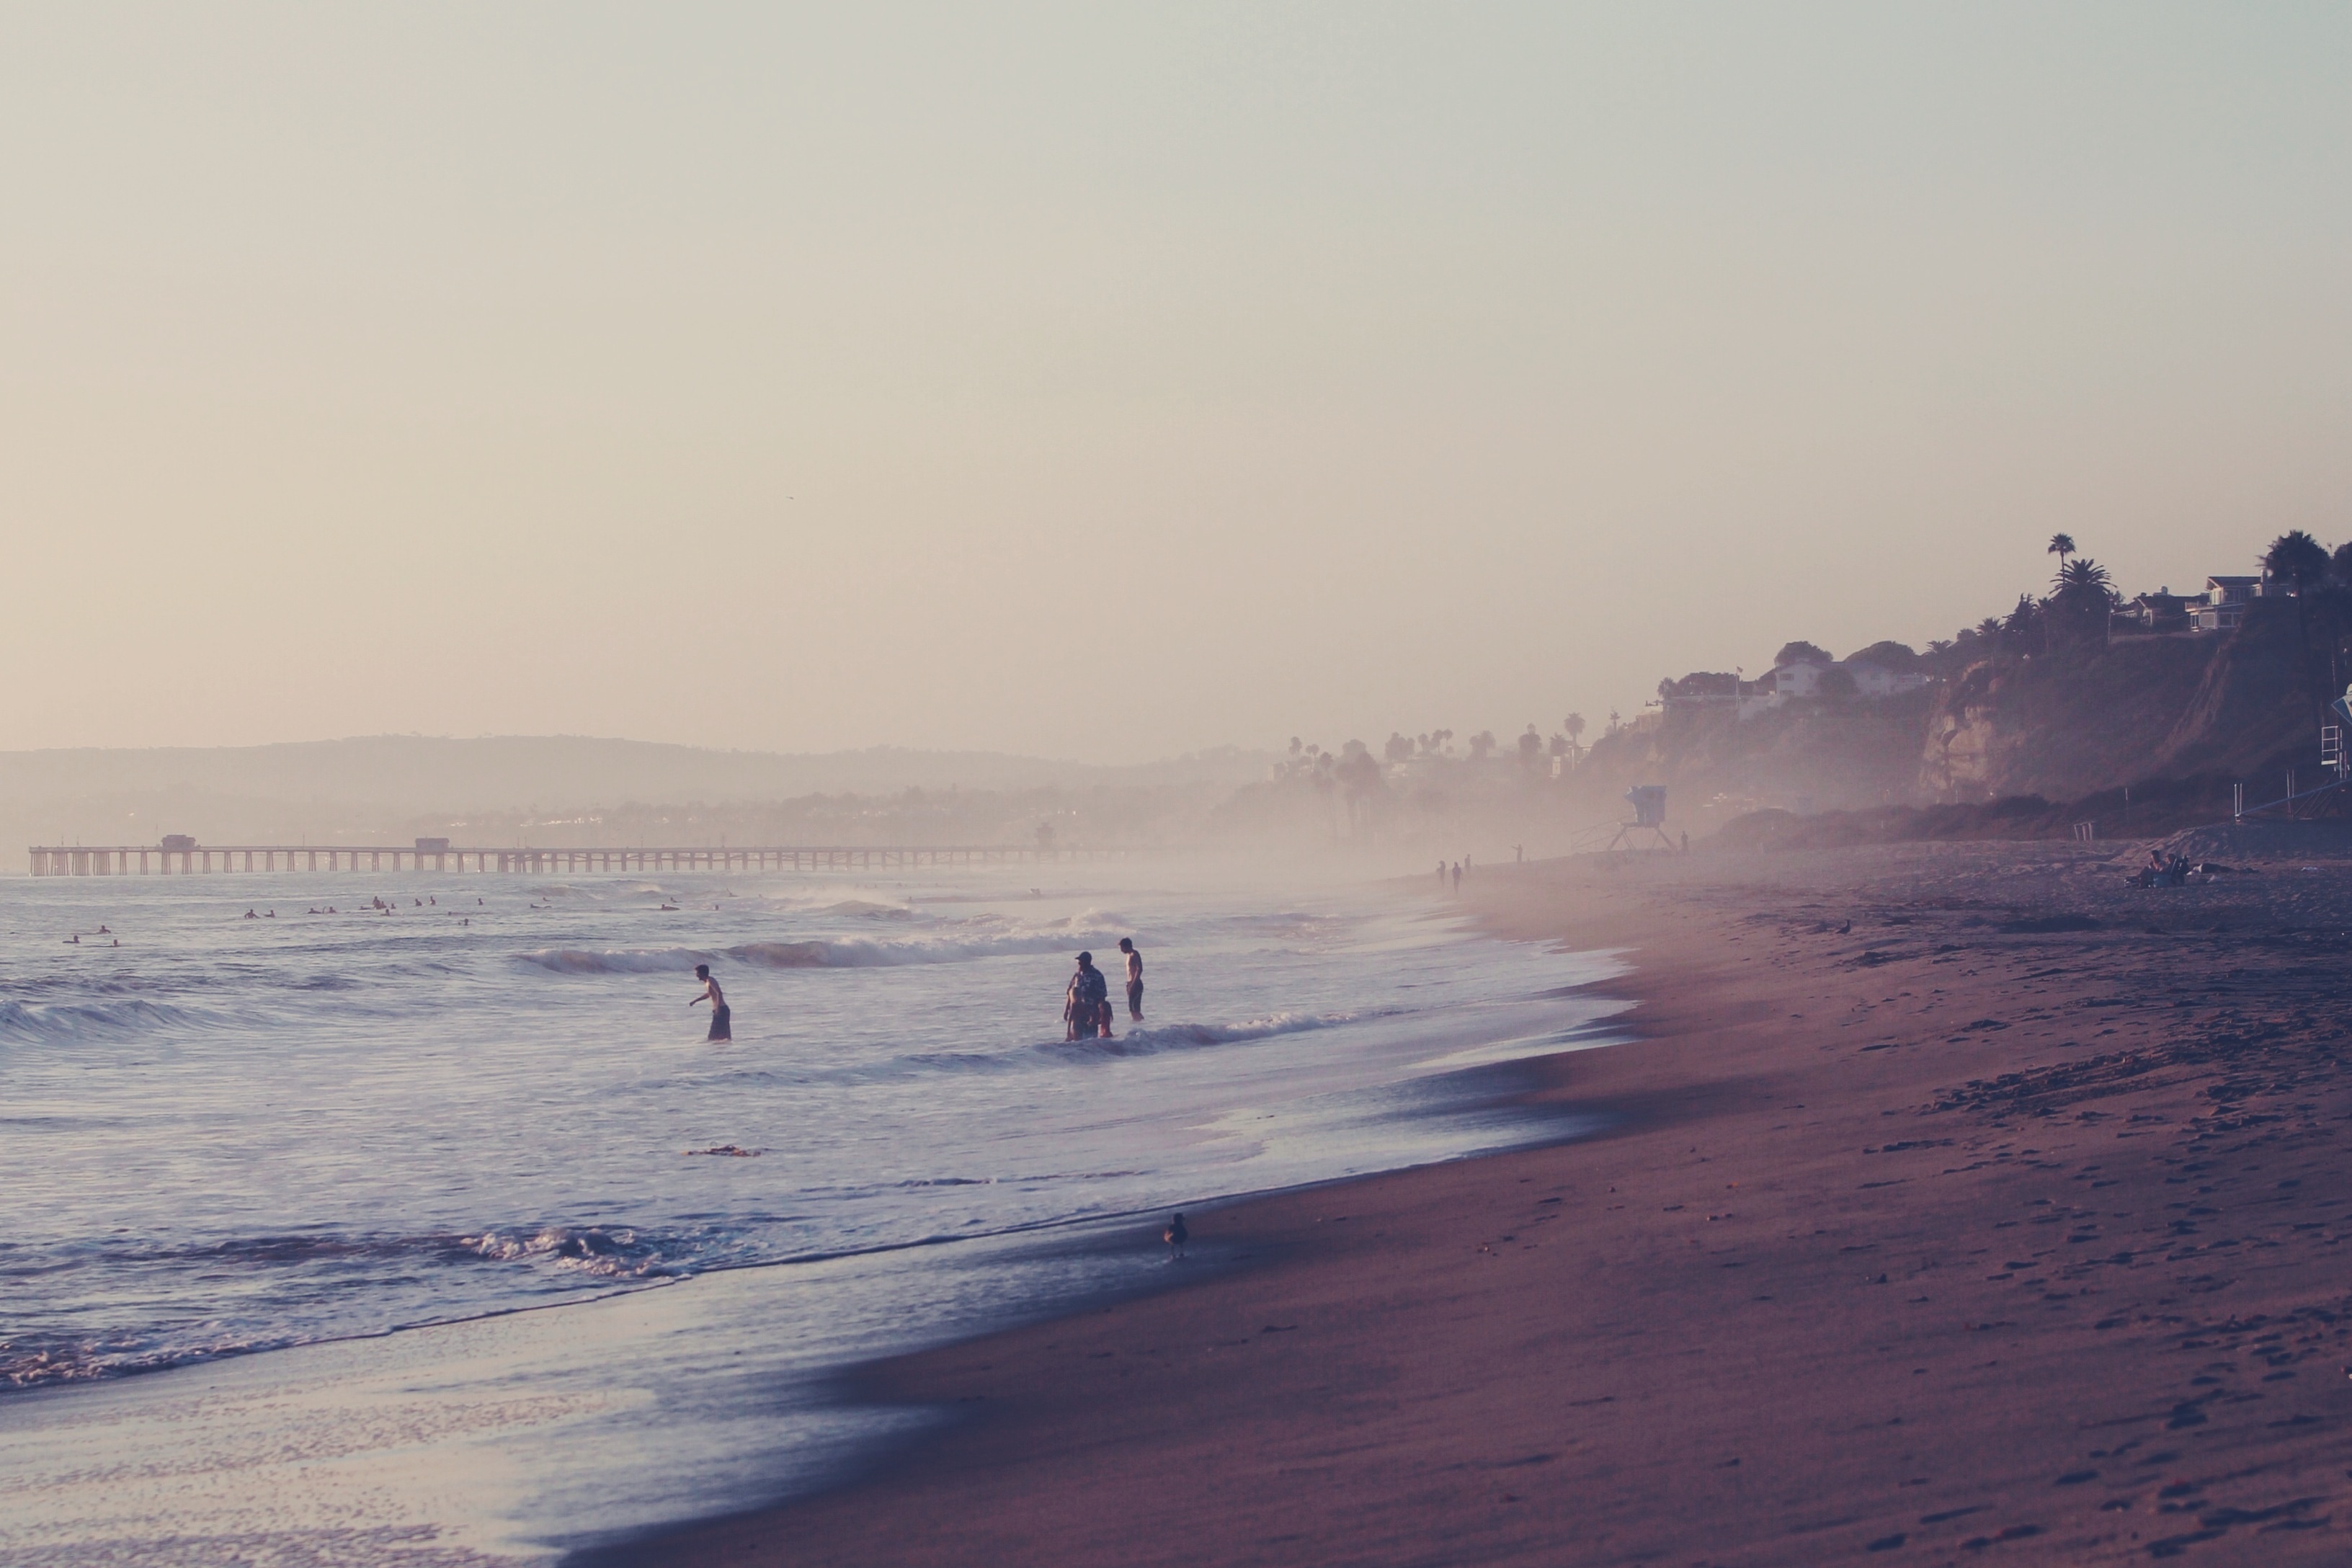
beach, sea, coast, sand, ocean, horizon, person, snow, winter, people, sunrise, sunset, mist, morning, shore, wave, dawn, dusk, evening, weather, bay, material, body of water, mudflat, natural environment, atmospheric phenomenon, wind wave